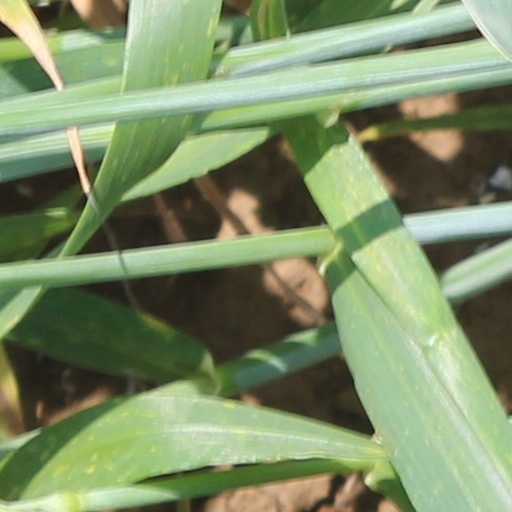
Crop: wheat